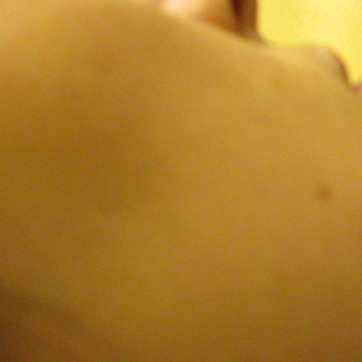
Material: skin